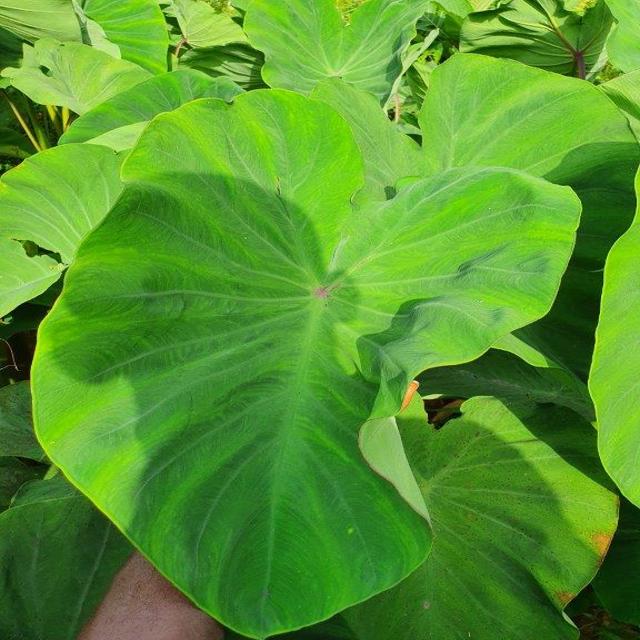
Label: Healthy